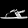
Label: Sandal